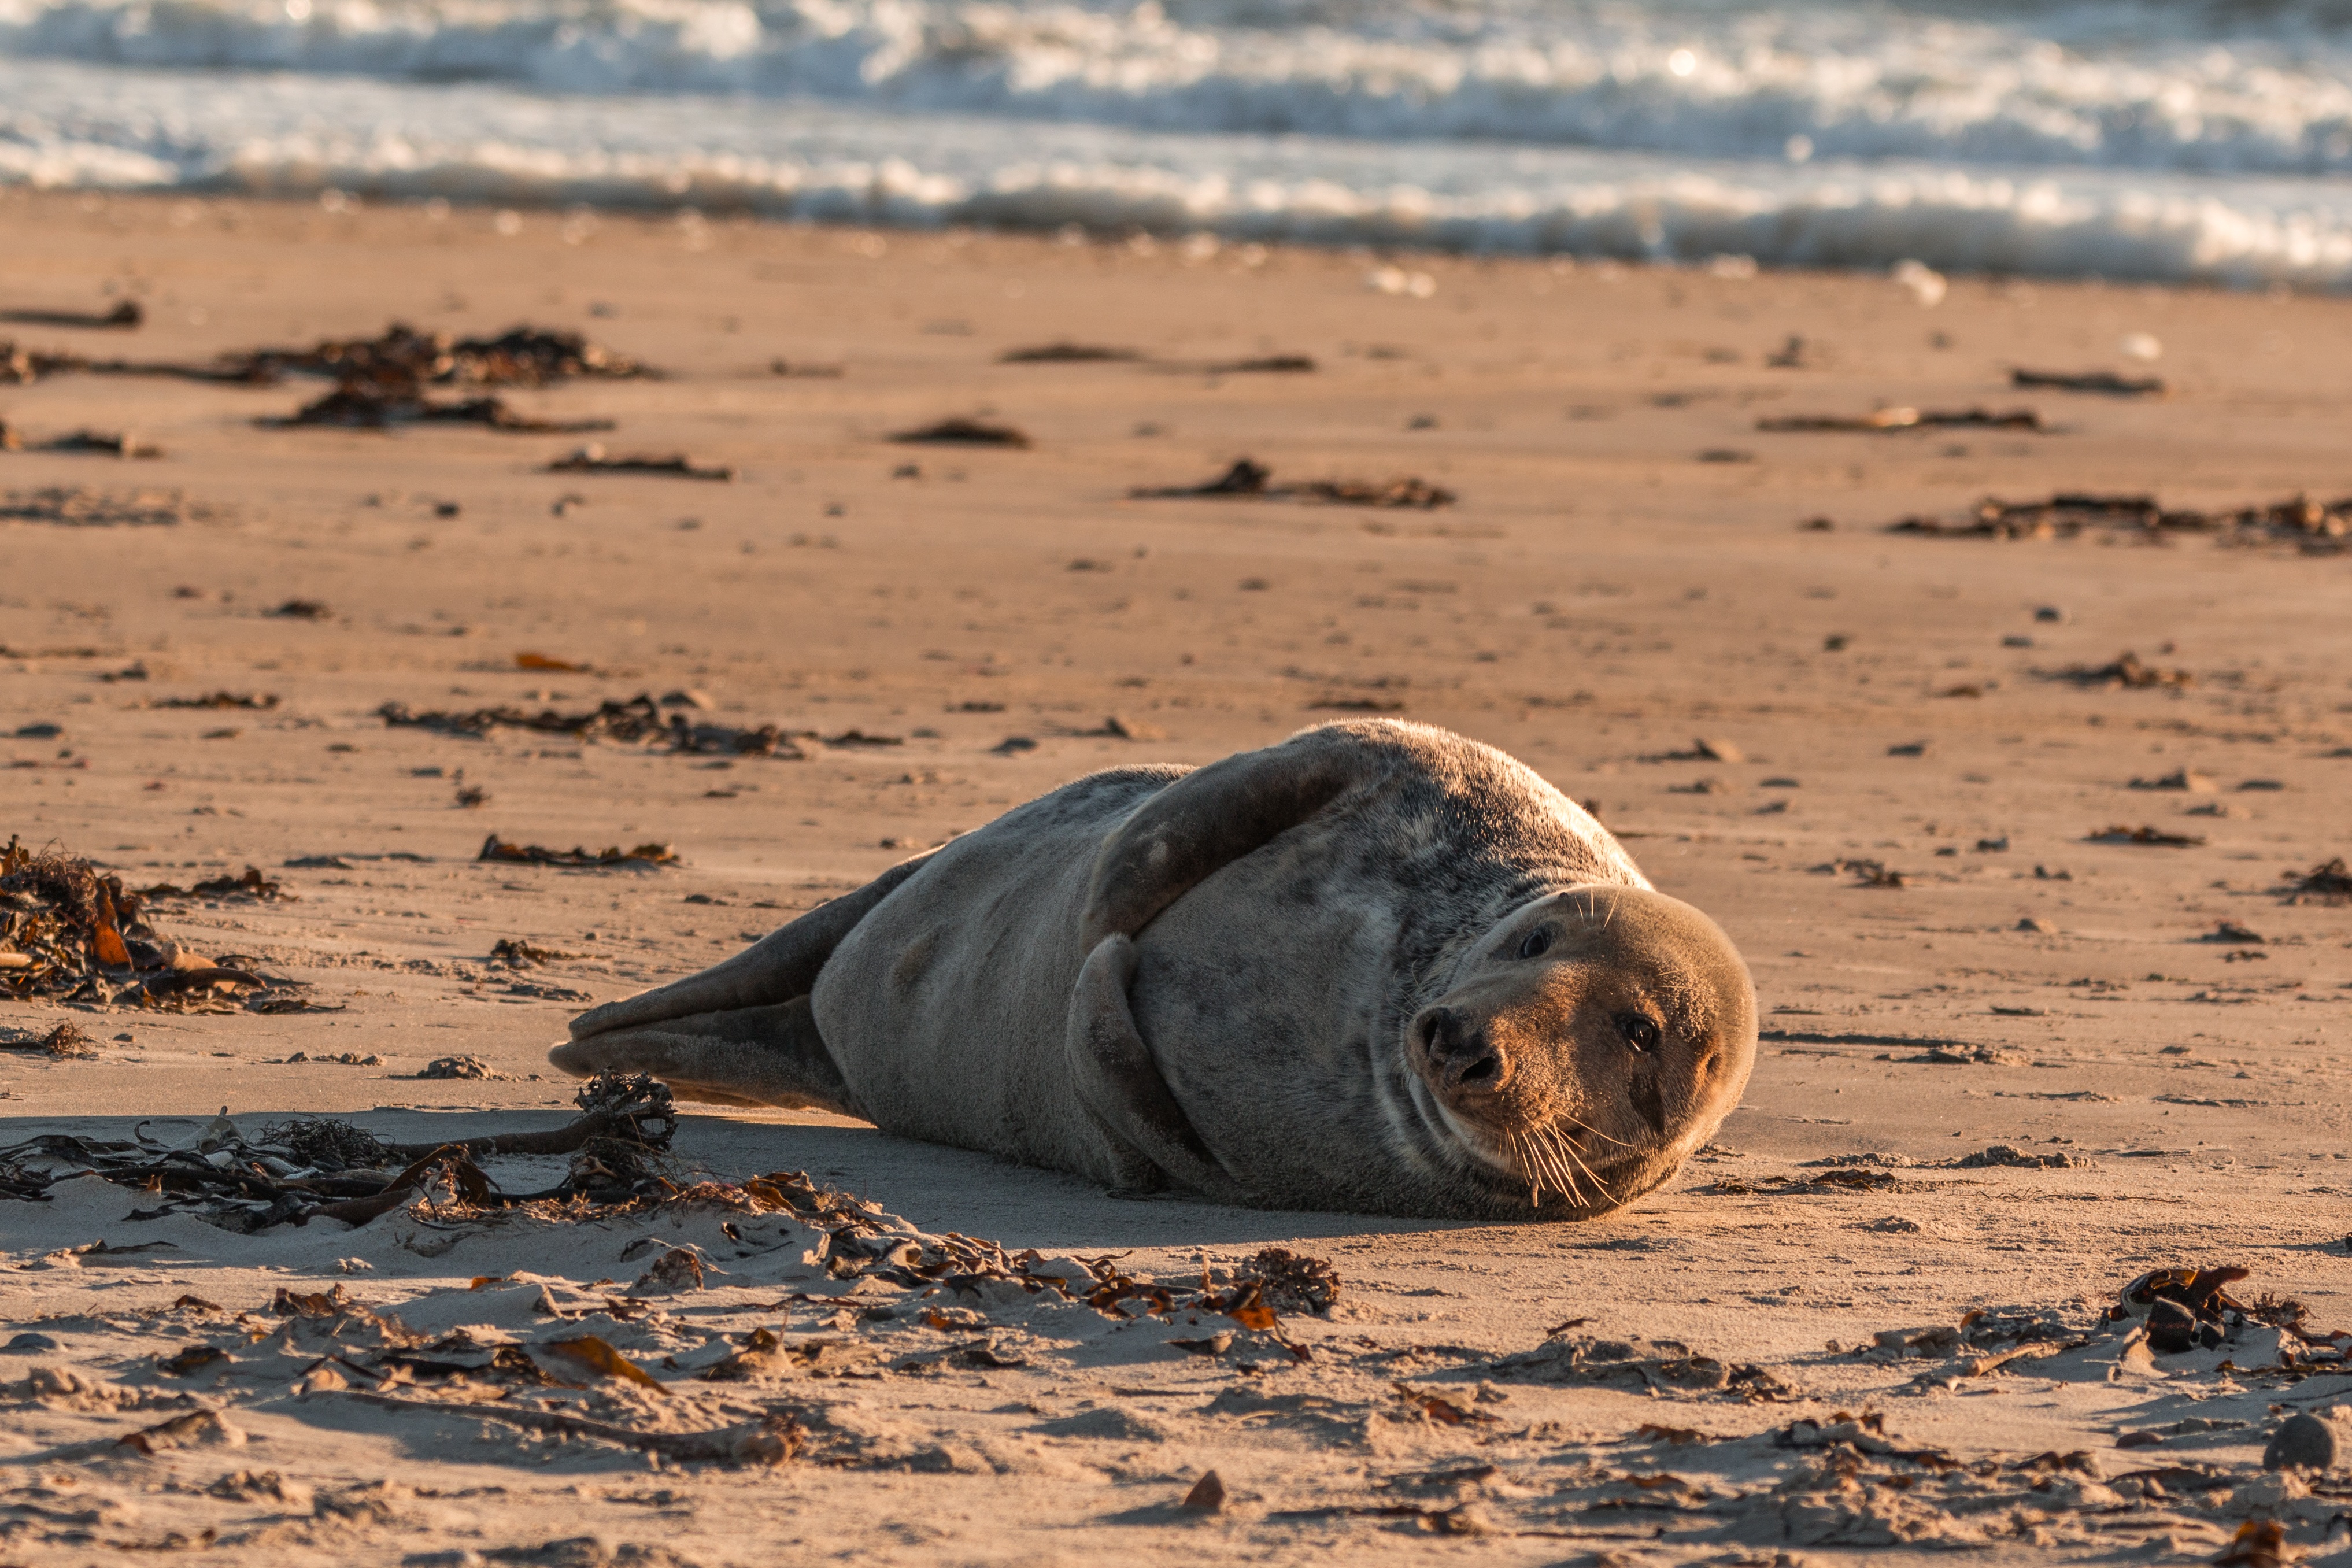
beach, sea, coast, water, sand, ocean, sky, dune, shore, wave, wildlife, island, crawl, seals, north sea, meeresbewohner, harbor seal, helgoland, sea island, robbe, grey seal, halichoerus grypus, mudflat, ecoregion